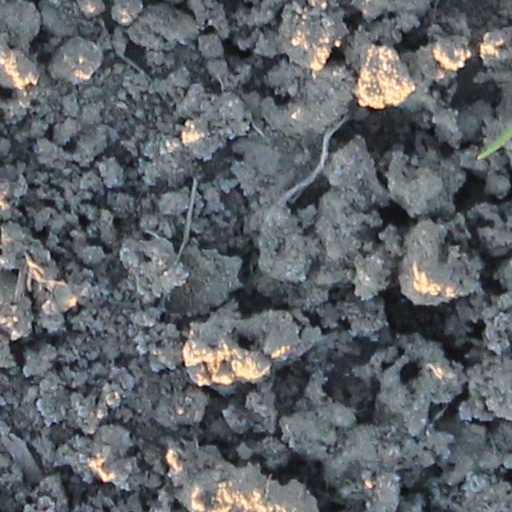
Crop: wheat